New Age

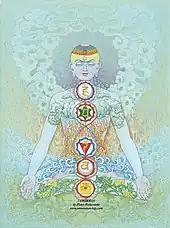
Reiki is one of the alternative therapies commonly found in the New Age movement.

The healing elements of the movement are difficult to classify given that a variety of terms are used, with some New Age authors using different terms to refer to the same trends, while others use the same term to refer to different things. However, Hanegraaff developed a set of categories into which the forms of New Age healing could be roughly categorised. The first of these was the Human Potential Movement, which argues that contemporary Western society suppresses much human potential, and accordingly professes to offer a path through which individuals can access those parts of themselves that they have alienated and suppressed, thus enabling them to reach their full potential and live a meaningful life. Hanegraaff described transpersonal psychology as the "theoretical wing" of this Human Potential Movement; in contrast to other schools of psychological thought, transpersonal psychology takes religious and mystical experiences seriously by exploring the uses of altered states of consciousness. Closely connected to this is the shamanic consciousness current, which argues that the shaman was a specialist in altered states of consciousness and seeks to adopt and imitate traditional shamanic techniques as a form of personal healing and growth.